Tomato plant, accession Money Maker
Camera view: horizontal (90 deg, fisheye); turntable rotation: 0 degrees
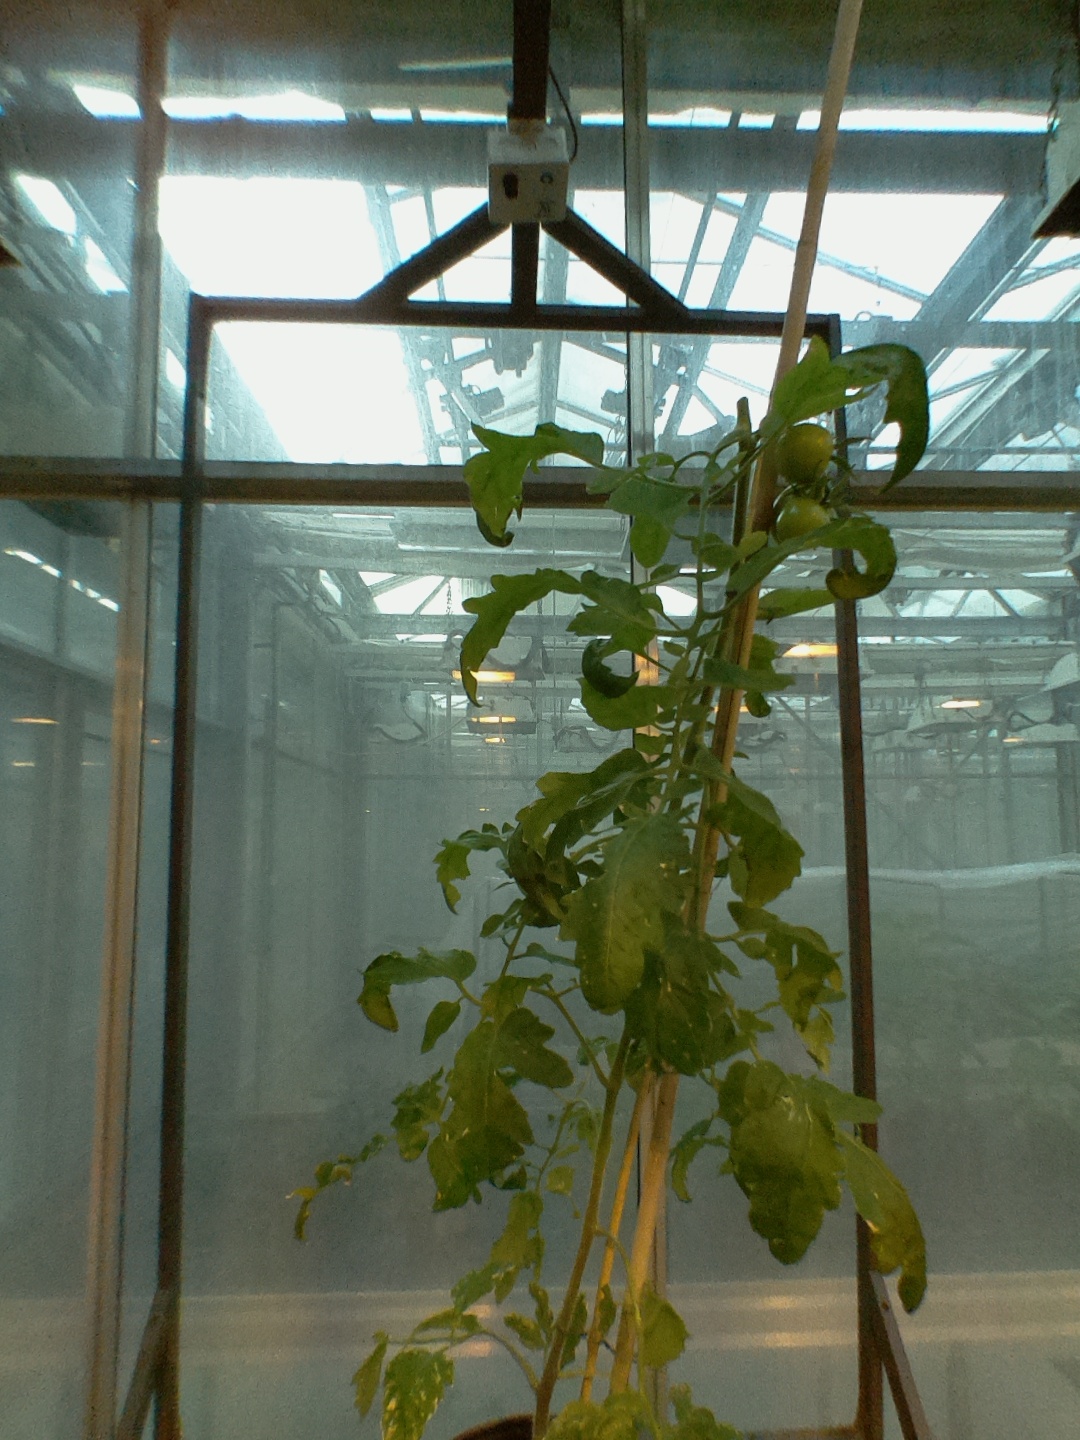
BBCH growth stage 75: 50%-60% of final fruit size